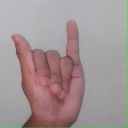
अक्षर: य